Regeneration (biology)

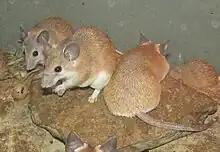
Spiny mice ("Acomys cahirinus" pictured here) can regenerate skin, cartilage, nerves and muscle.

Mammals are capable of cellular and physiological regeneration, but have generally poor reparative regenerative ability across the group. Examples of physiological regeneration in mammals include epithelial renewal (e.g., skin and intestinal tract), red blood cell replacement, antler regeneration and hair cycling. Male deer lose their antlers annually during the months of January to April then through regeneration are able to regrow them as an example of physiological regeneration. A deer antler is the only appendage of a mammal that can be regrown every year. While reparative regeneration is a rare phenomenon in mammals, it does occur. A well-documented example is regeneration of the digit tip distal to the nail bed. Reparative regeneration has also been observed in rabbits, pikas and African spiny mice. In 2012, researchers discovered that two species of African spiny mice, "Acomys kempi" and "Acomys percivali", were capable of completely regenerating the autotomically released or otherwise damaged tissue. These species can regrow hair follicles, skin, sweat glands, fur and cartilage. In addition to these two species, subsequent studies demonstrated that "Acomys cahirinus" could regenerate skin and excised tissue in the ear pinna.